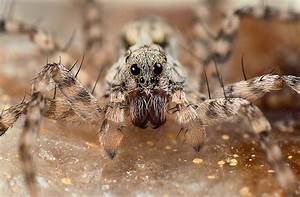
Label: ragno